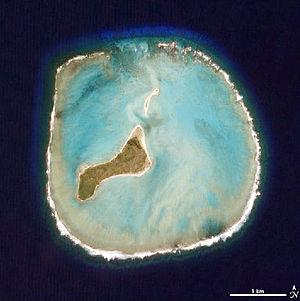
Oeno, également dénommée Holiday Island, est un atoll de corail inhabité situé dans l'océan Pacifique sud qui fait partie de la colonie britannique des îles Pitcairn.
Les îles Pitcairn sont un groupe de cinq petites îles, situées dans le Pacifique sud, sous le tropique du Capricorne